13th Guards Tank Regiment

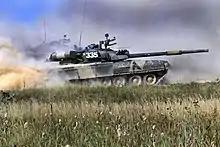
T-80U of the type used by the regiment during division exercises, 2018

In mid-2014, elements of the division, including personnel from the regiment, were sent to Ukraine to fight in the war in Donbas.